Jet Set Willy II

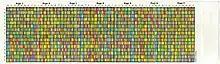
"Padlock II" security system

The map is primarily an expanded version of the original mansion from "Jet Set Willy", with only a few new elements over its predecessor several of which are based on rumoured events in "JSW" that were in fact never programmed (such as being able to launch the titular ship in the screen called "The Yacht" and explore an island). In the ZX Spectrum, Amstrad CPC and MSX versions, Willy is blasted from the Rocket Room into space, and for these 33 rooms he dons a spacesuit.